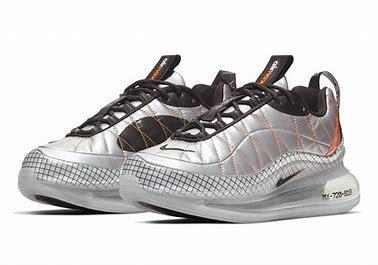
Brand: Nike
Model: MX 720 818